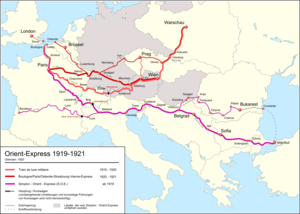
Carte des trajets de l'Orient Express de 1919 à 1921. Frontier de 1920.
L'Orient-Express est un train de luxe créé par la Compagnie internationale des wagons-lits qui, depuis 1883, assure la liaison entre Paris, Vienne, ainsi que Venise, à partir de 1919, et Constantinople, desservant plusieurs capitales de nations européennes. Dans les années 1920, avec des artistes-décorateurs comme René Prou ou bien René Lalique, le style « Orient-Express » atteignit son apogée. C'est après plusieurs changements d'itinéraire, deux guerres et enfin par l'abaissement continu de son prestige pendant la Guerre froide, que le service quotidien Direct-Orient-Express vers Istanbul et Athènes cessa en 1977, vaincu par la faiblesse de sa vitesse commerciale due aux interminables arrêts douaniers dans les pays communistes traversés, ainsi qu'à l'état obsolète de leurs réseaux, et malmené par la concurrence grandissante de l'aviation de masse.